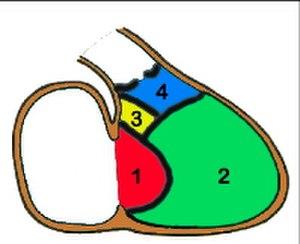
La communication interventriculaire est la malformation cardiaque congénitale la plus fréquente après la CIA : elle représenterait près de 10 % de l'ensemble des cardiopathies congénitales chez l'humain.